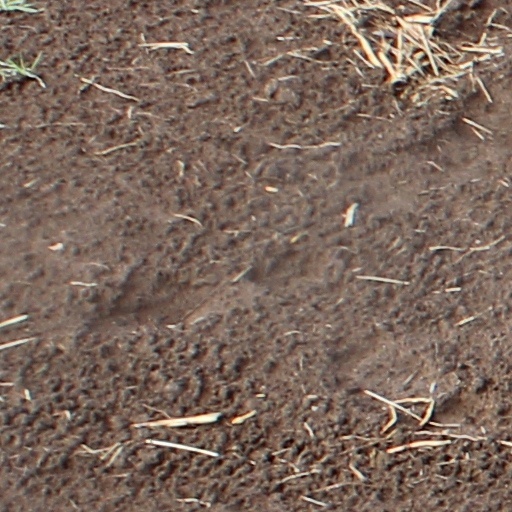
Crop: wheat